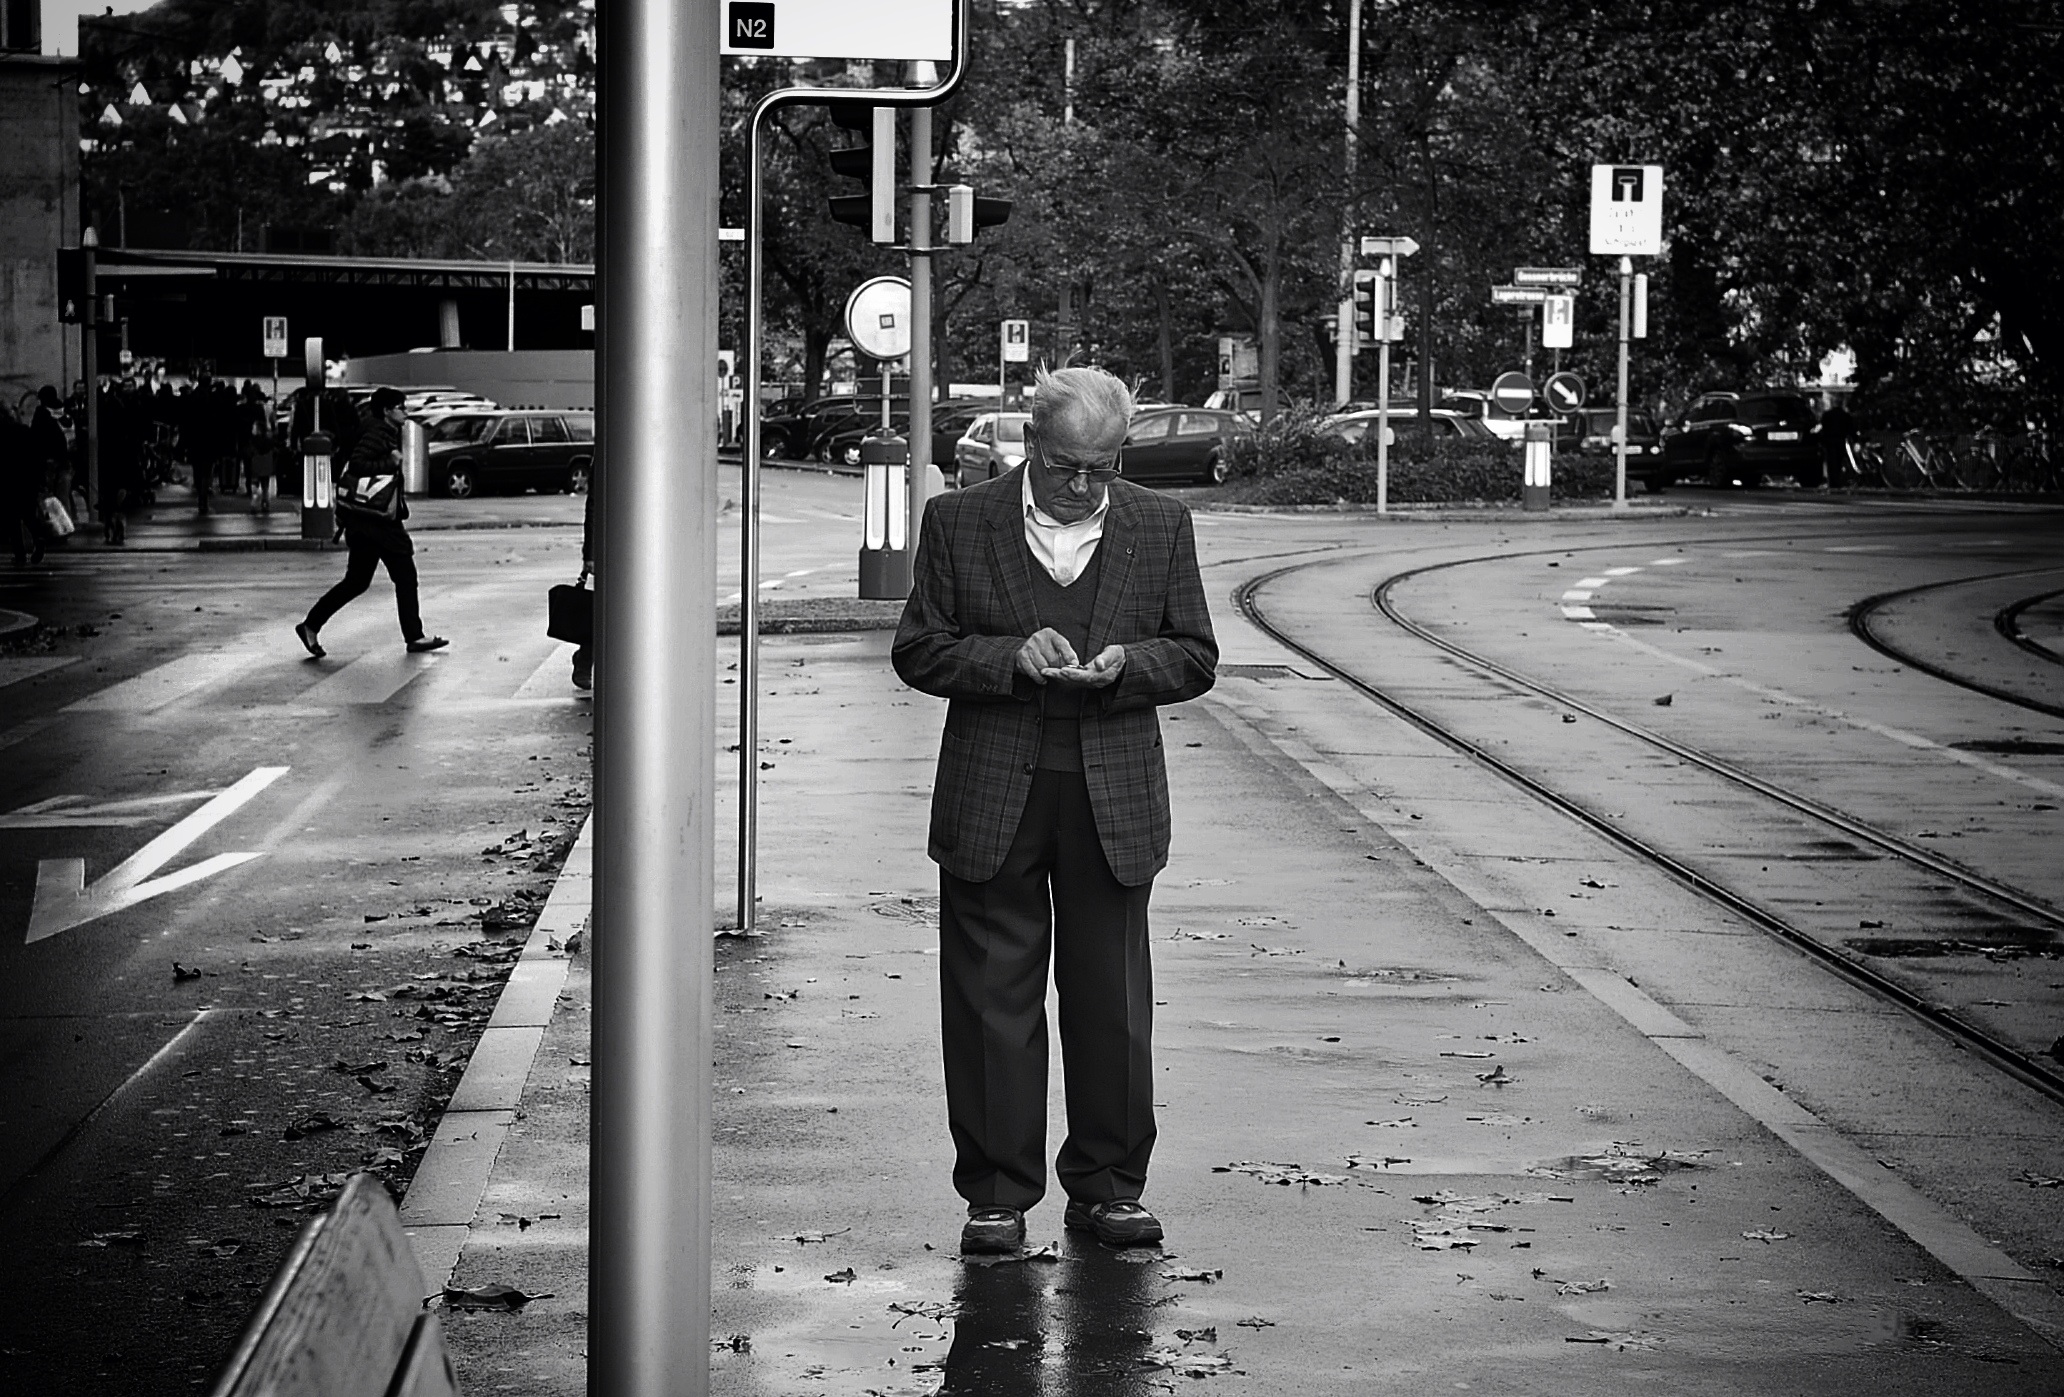
pedestrian, black and white, people, road, white, street, photography, city, black, monochrome, streetphotography, bw, candid, infrastructure, swiss, photograph, snapshot, schweiz, switzerland, zurich, stphotographia, thomas8047, urbanarte, zurichstreet, nikond300s, monochrome photography, film noir